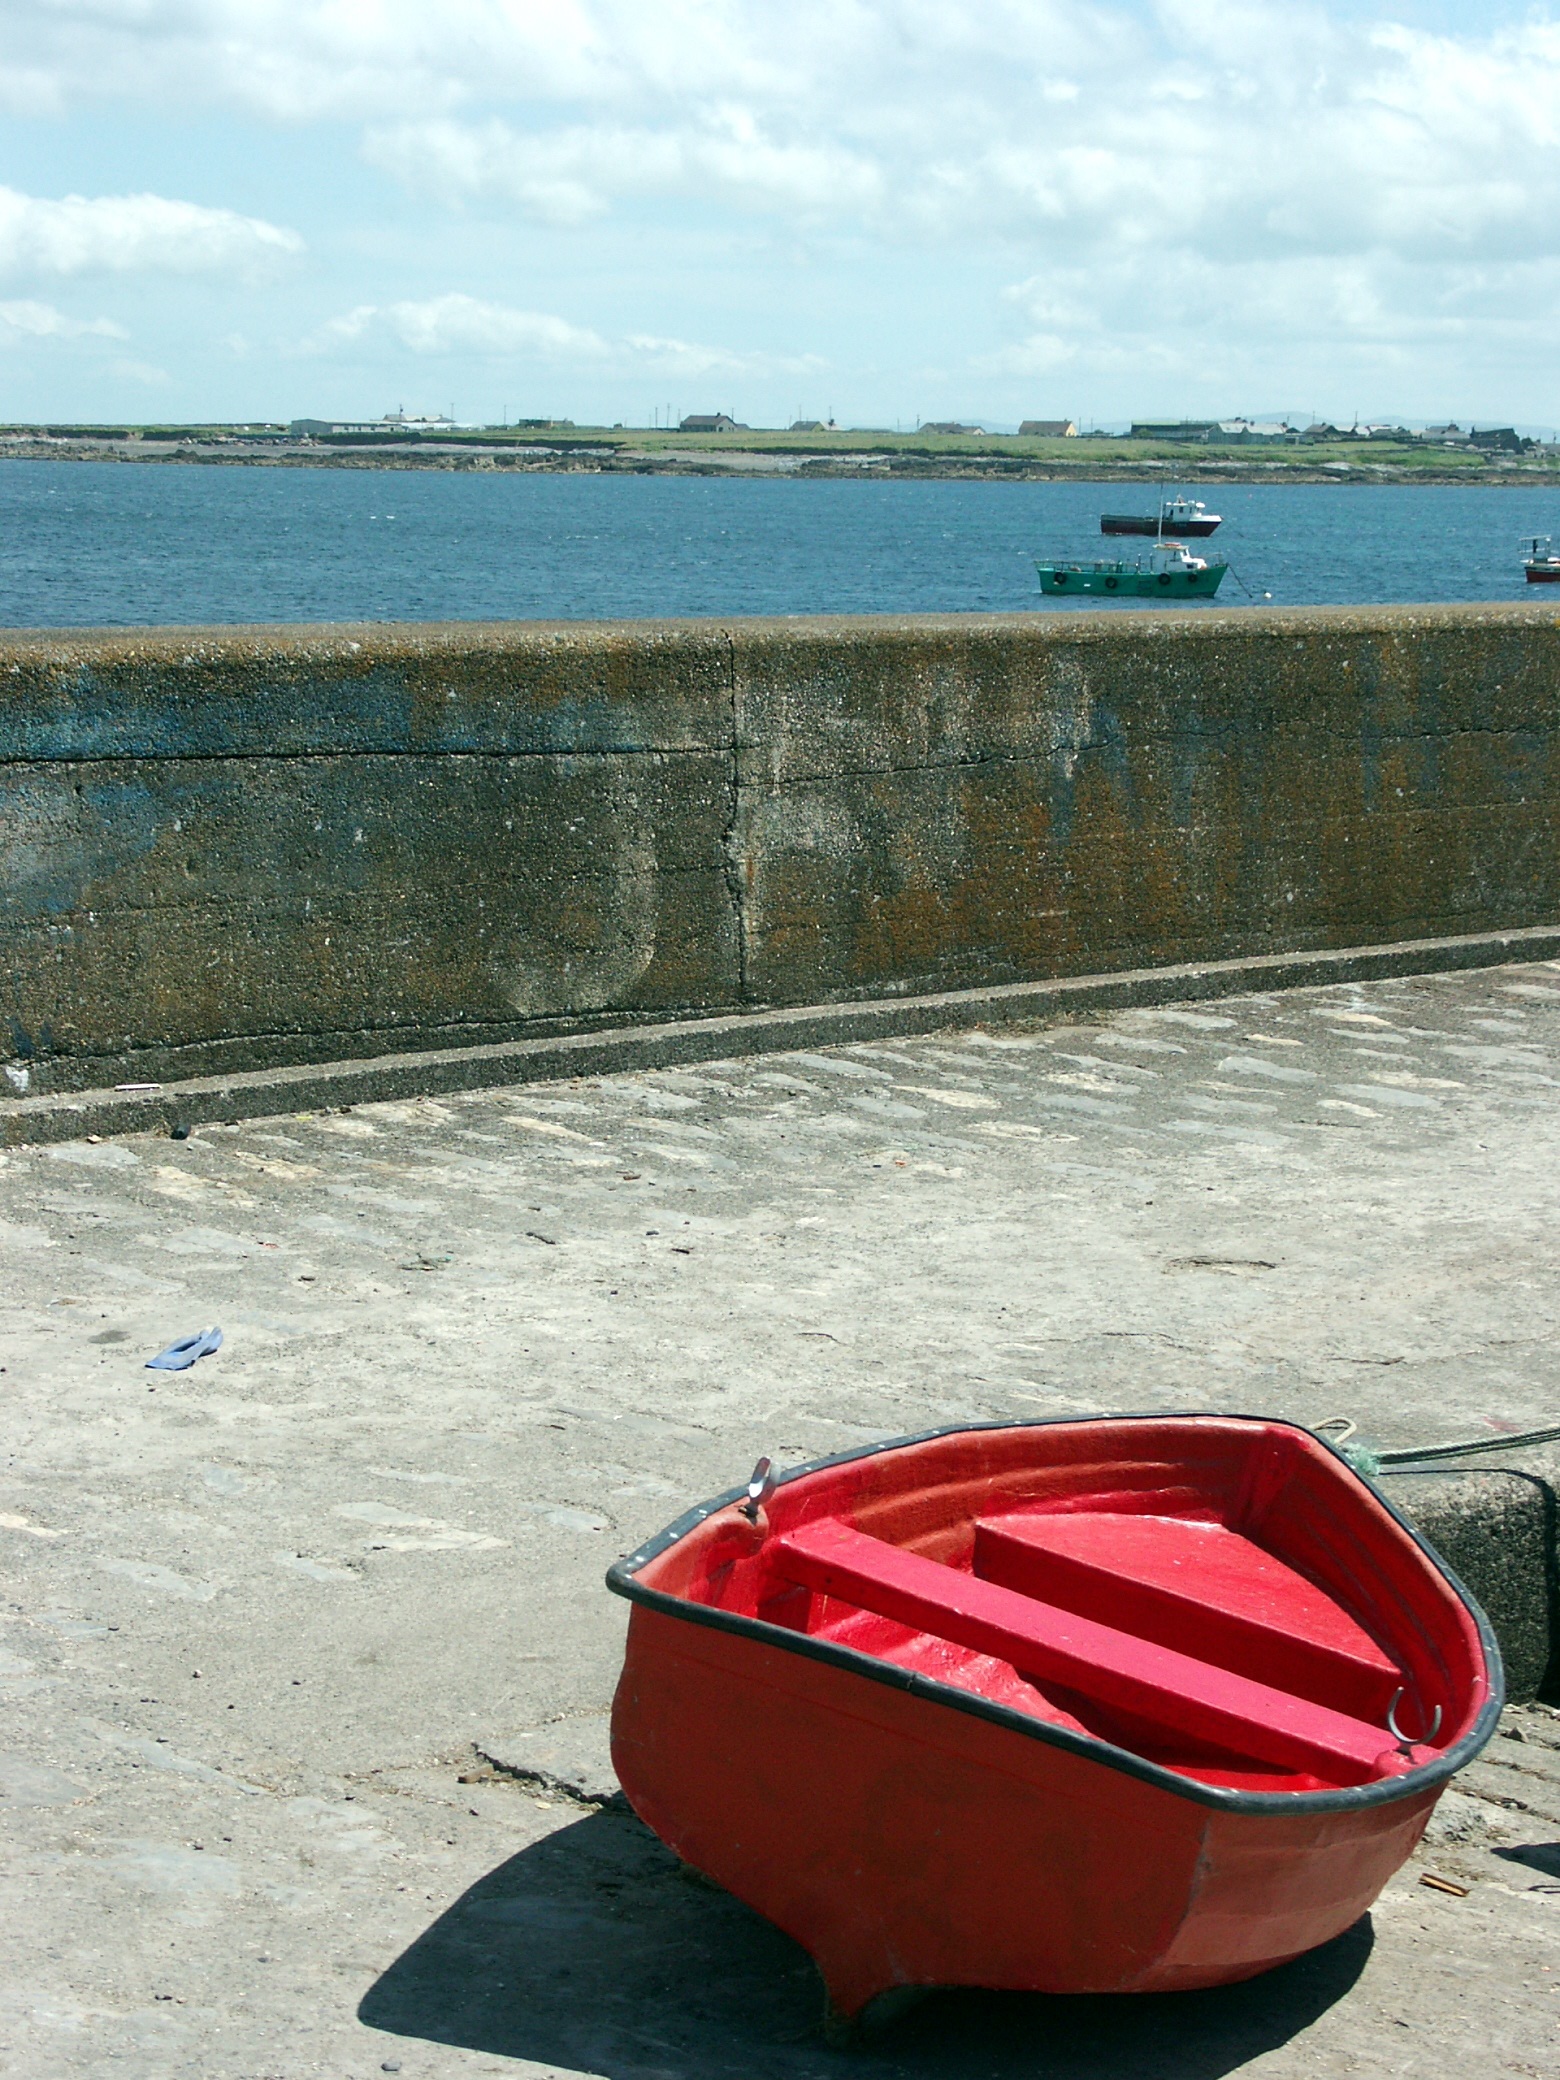
beach, sea, coast, water, sand, ocean, sky, boat, shore, wave, vacation, boot, paddle, red, vehicle, bay, body of water, boating, ireland, watercraft, watercraft rowing